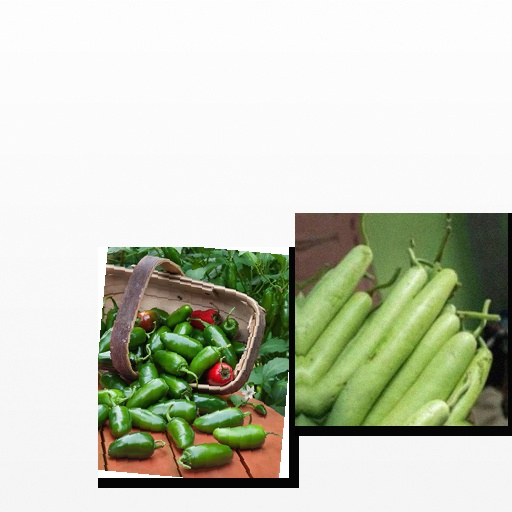
Food items: jalapeno, bottle_gourd